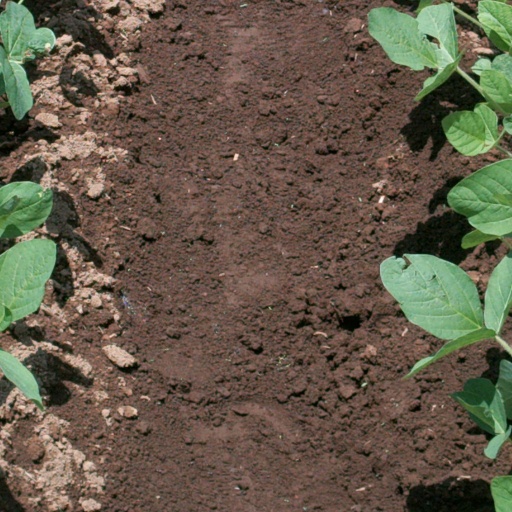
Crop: soybean